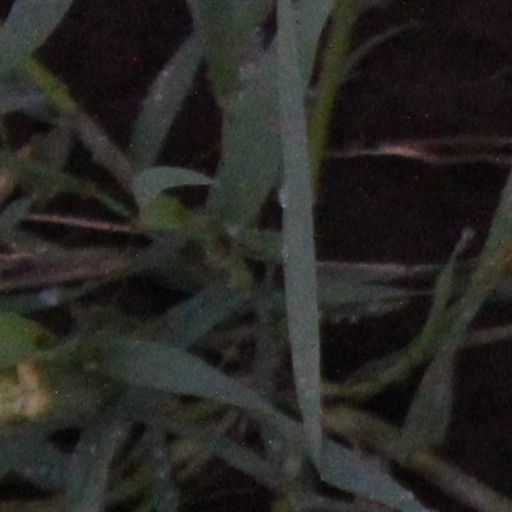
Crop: wheat